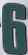
Number: 6